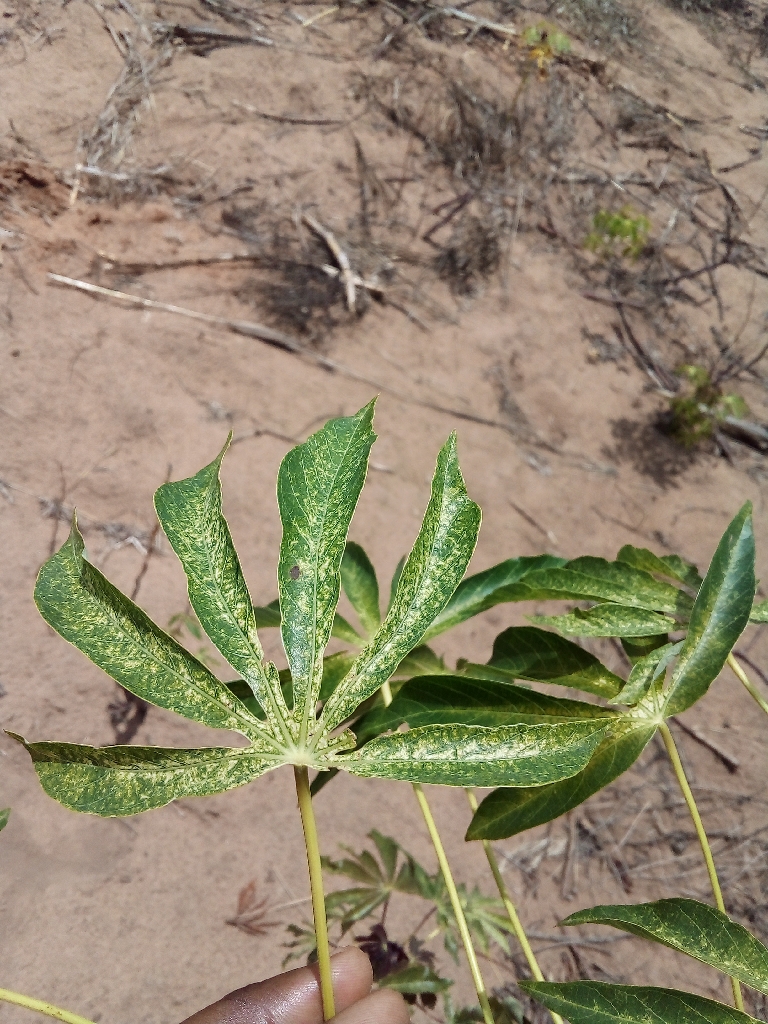
Label: cassava mosaic disease (cmd)